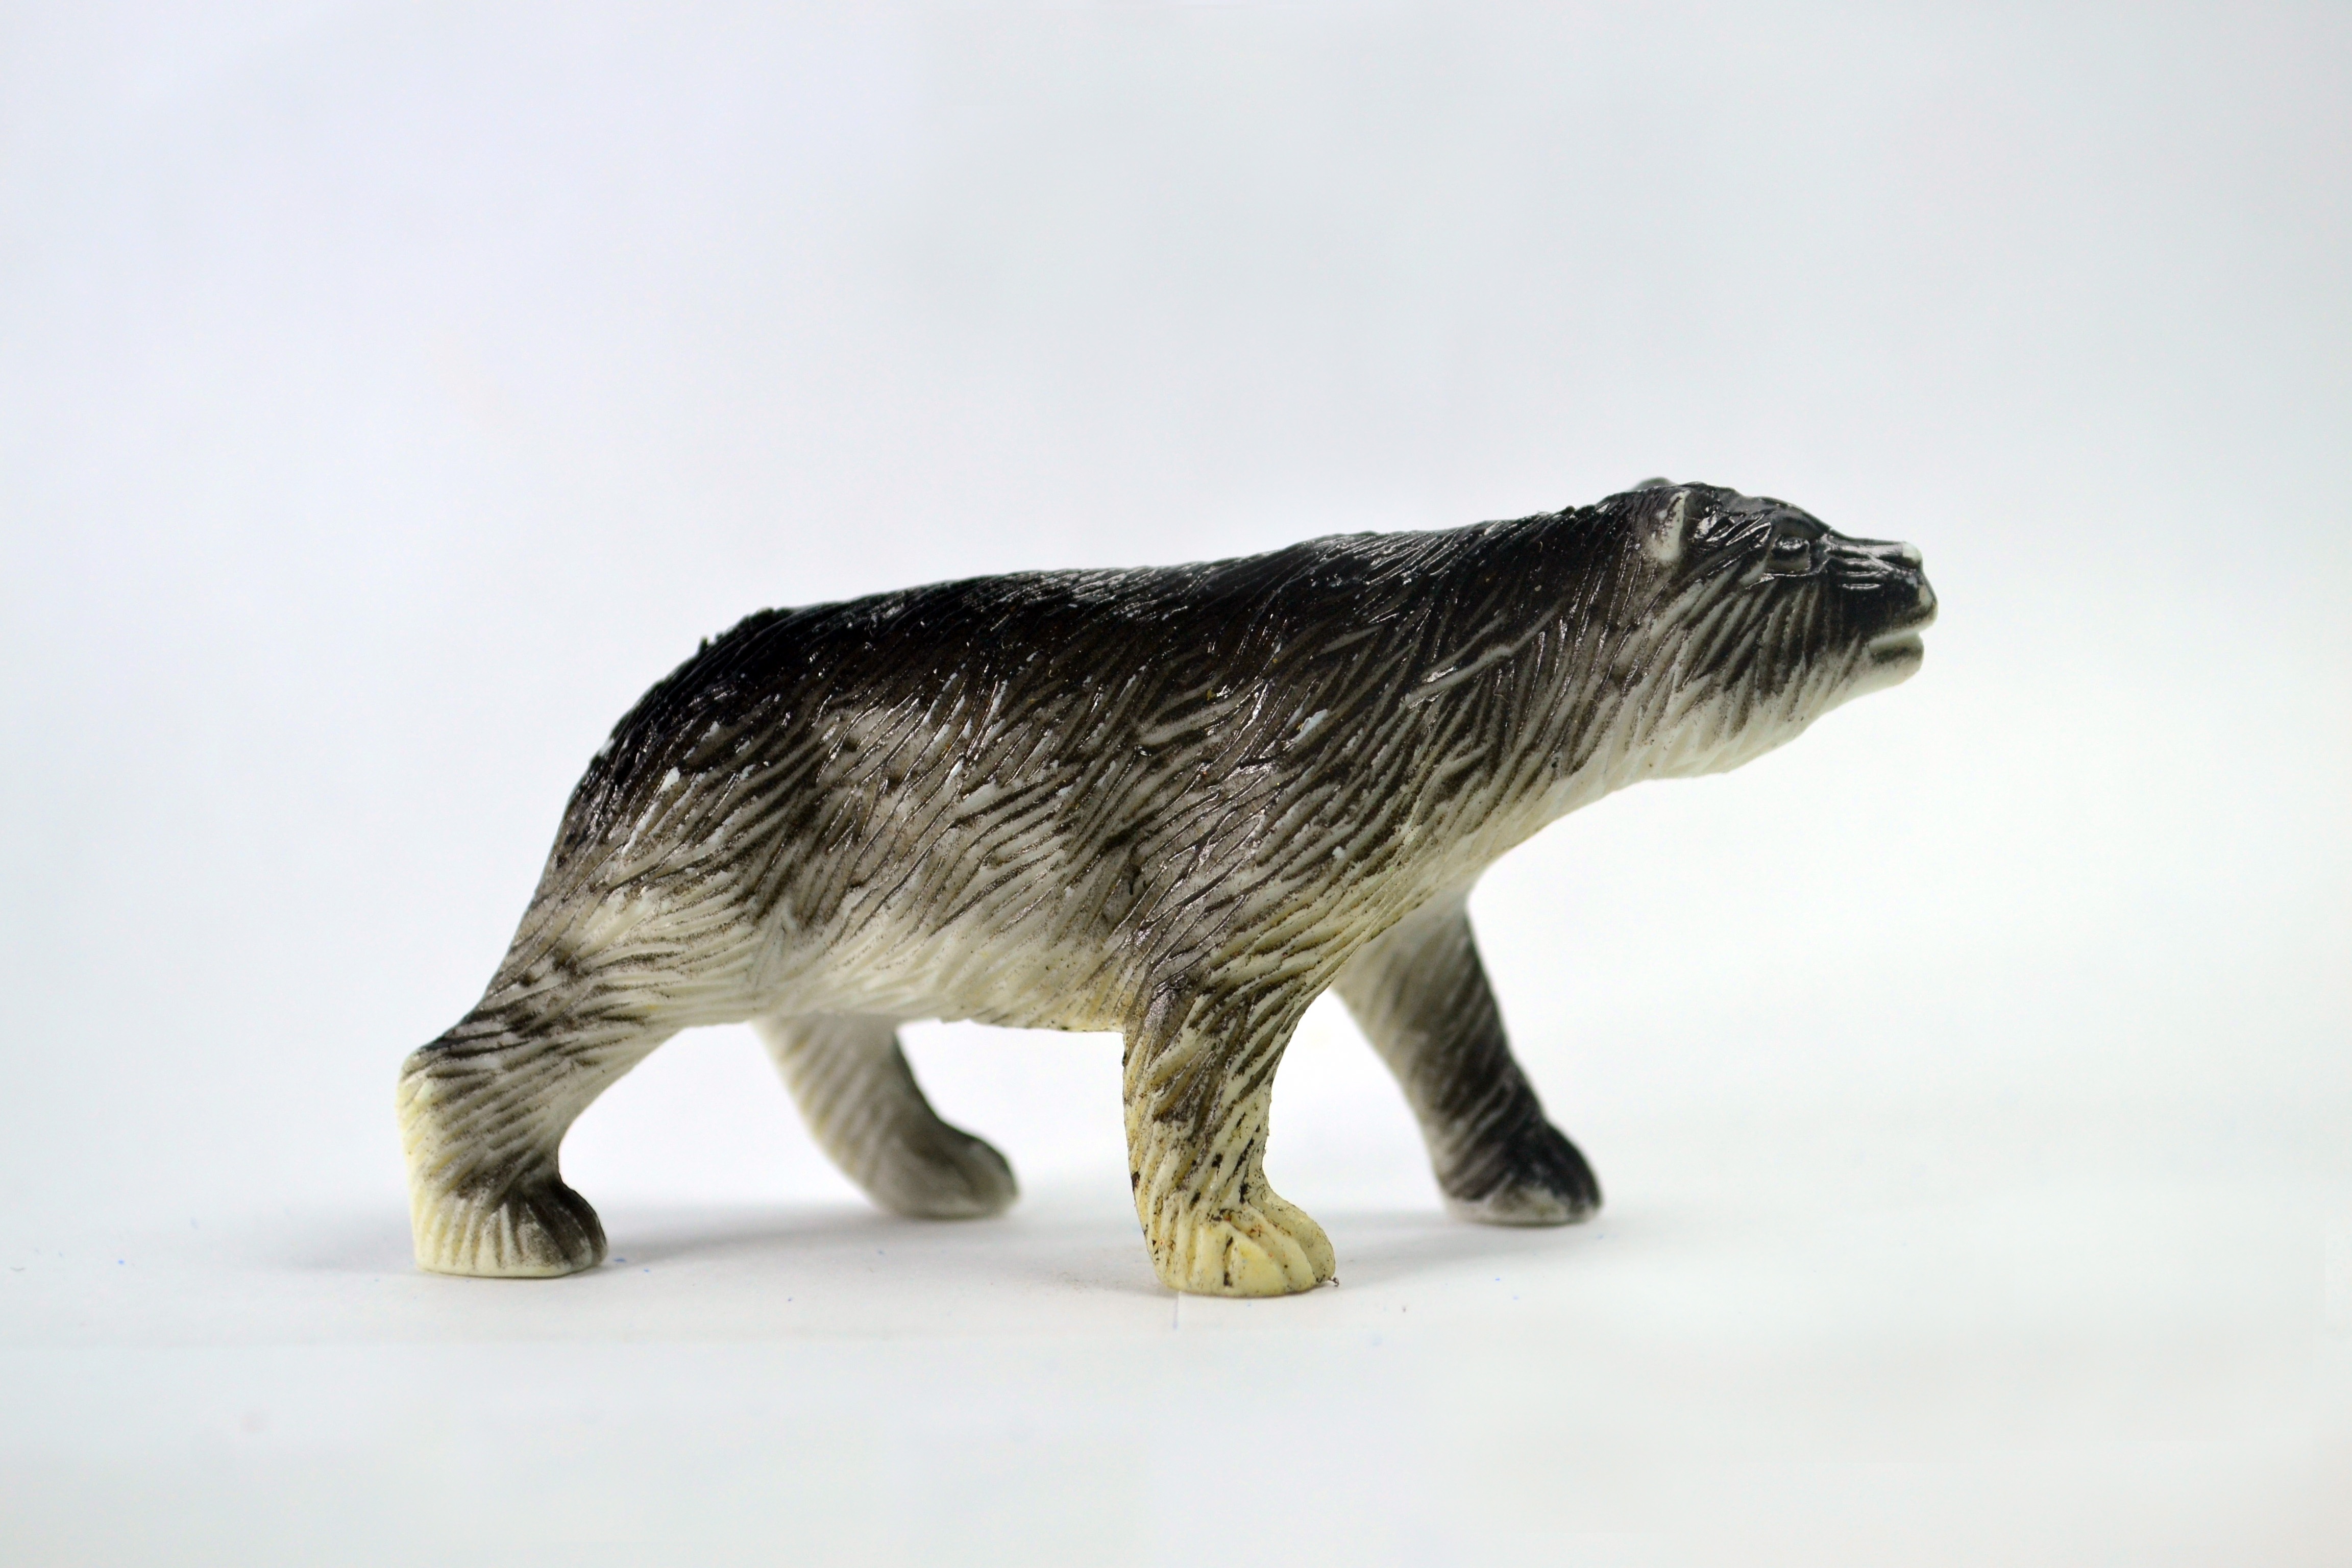
walk, bear, wild, mammal, toy, fauna, grey, one, vertebrate, icon, otter